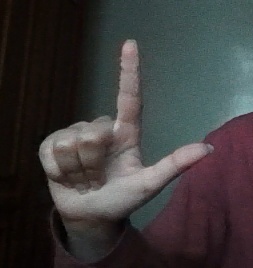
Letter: laam